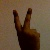
The image shows a hand gesture representing the number 2 in Indian Sign Language.